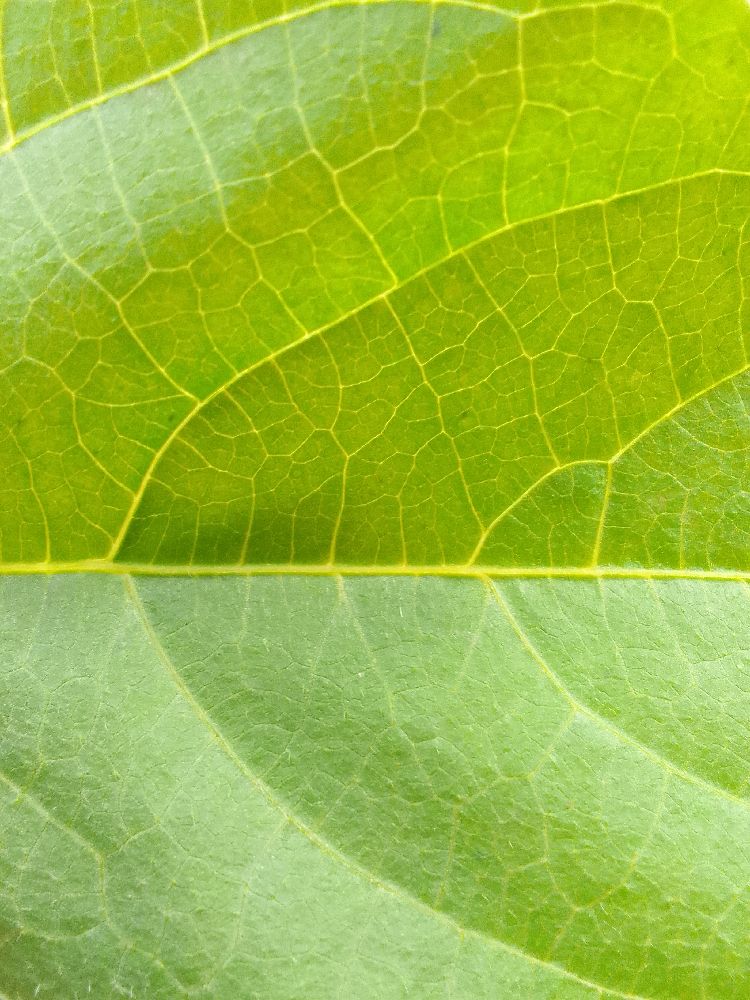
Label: healthy